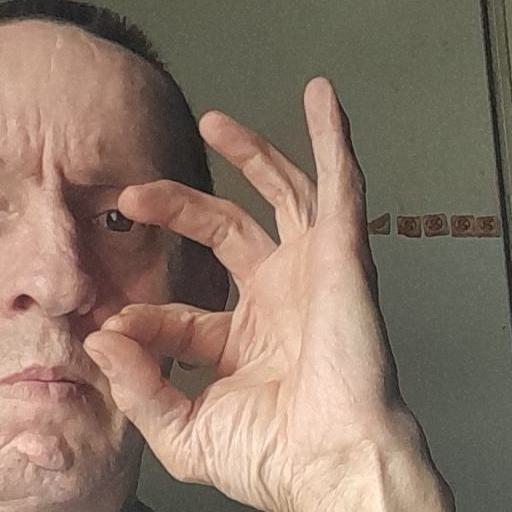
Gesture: ok